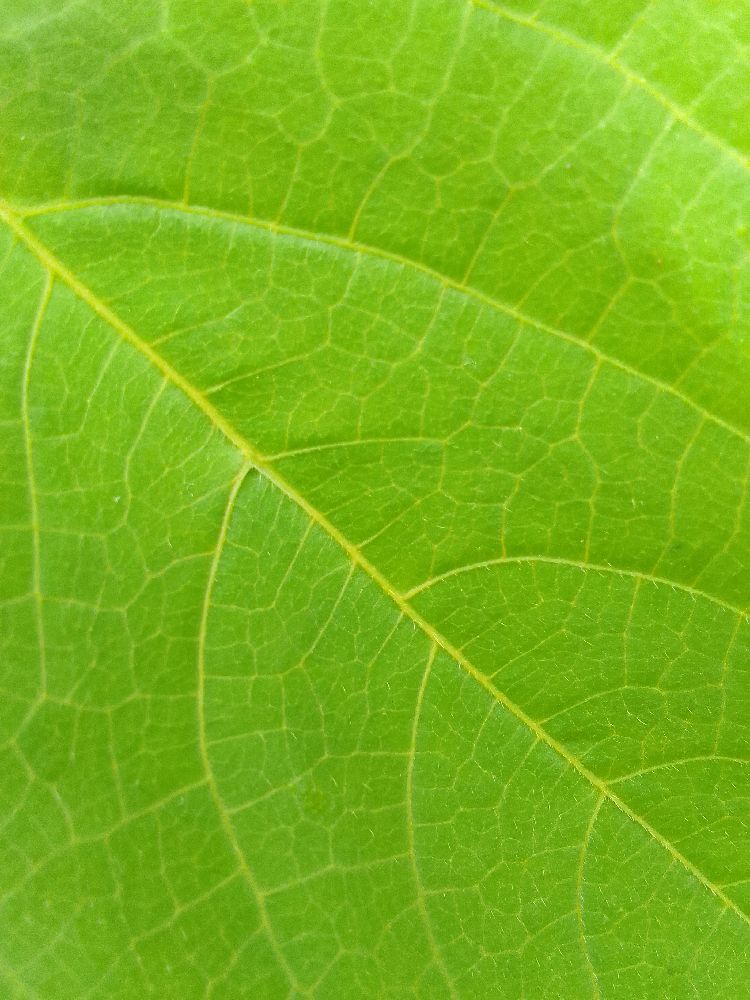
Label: healthy